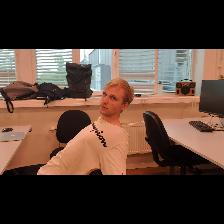
Label: Human